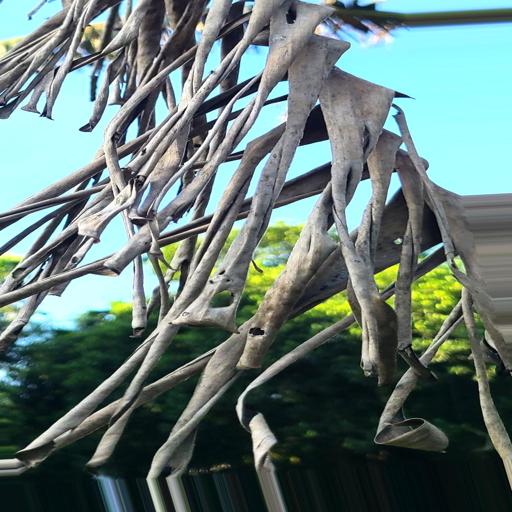
Label: moko_disease